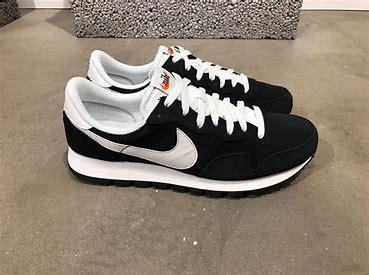
Brand: Nike
Model: Air Pegasus 83